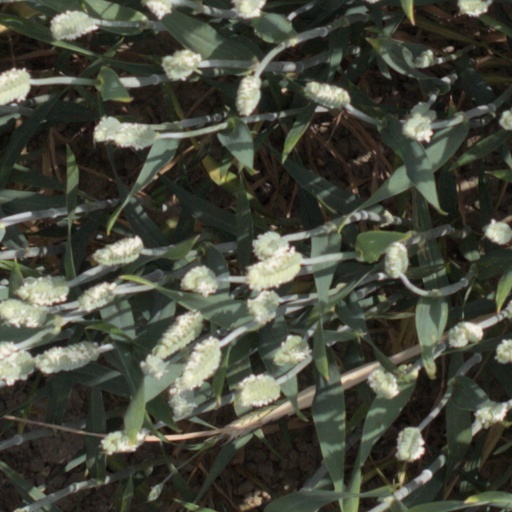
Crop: wheat